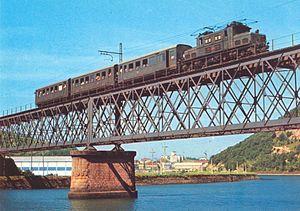
La Société Publique Eusko Trenbideak-Ferrocarriles Vascos, S.A. est une société publique du Gouvernement basque créée en 1982, qui exploite plusieurs lignes de trains, tramways et autobus dans le territoire du Pays basque, en vertu des compétences rassemblées dans son Statut d'Autonomie.